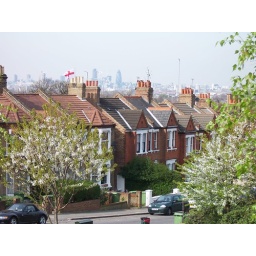
A house flies the cross of St George the day before St George's Day. The City of London lies in the background.